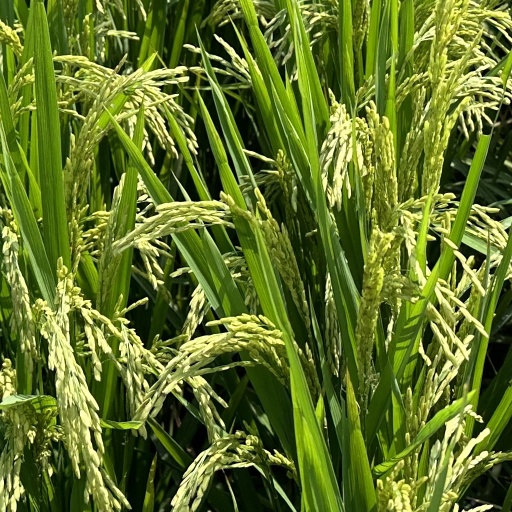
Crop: rice